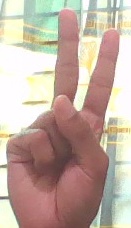
ASL sign: V